Khanqah of Faraj ibn Barquq

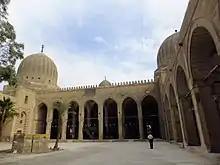
The central courtyard, looking towards the prayer hall (center) and the mausoleums (the large domes on the left and right)

The building's location is in what is now known as the Northern Cemetery, one of the historic Cairo necropolises collectively known as the Qarafa. Today the area is dotted with other Mamluk tombs from the Burji period and is filled with other cemeteries as well as modern residential buildings. At the time of the building's construction, however, this area was largely empty and uninhabited (or sparsely inhabited) desert land outside the city. There was nonetheless an important caravan road here which was part of the road to Mecca, which meant that travelers still regularly passed through the area. Faraj's funerary complex, a khanqah with facilities for its residents, was intended to encourage urbanization of this area. Faraj originally intended to establish some marketplaces here and build other facilities, but this process never fully took place, perhaps in part because of his early death. Sultan Qaytbay made a similar attempt nearby with his own funerary complex later that century, which was described as a "royal suburb", but urbanization of the surrounding area never fully occurred until much later.